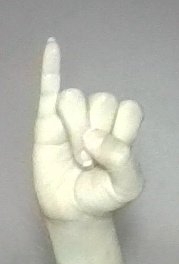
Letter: meem